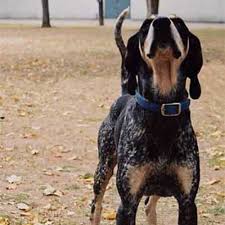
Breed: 217-n000050-bluetick